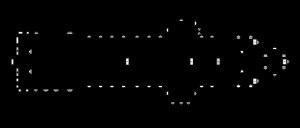
L’abbaye de Corvey est un monastère bénédictin dans le land allemand de Rhénanie-du-Nord-Westphalie à 2 km au nord-est de Höxter, fondé vers 822 par l'empereur Louis le Pieux, fils de Charlemagne, et Adalhard, abbé de Corbie en Picardie, d'où elle tire son nom.